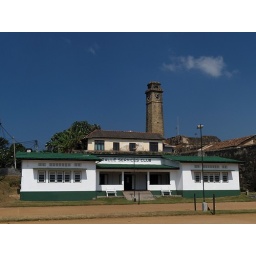
Galle Services Club with the 1883 clock tower behind. Both built by the British